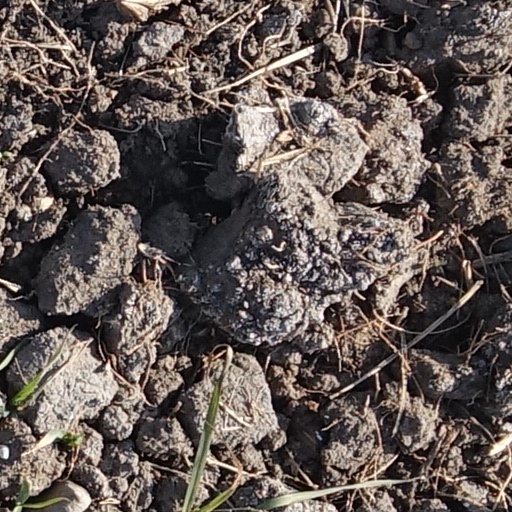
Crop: wheat